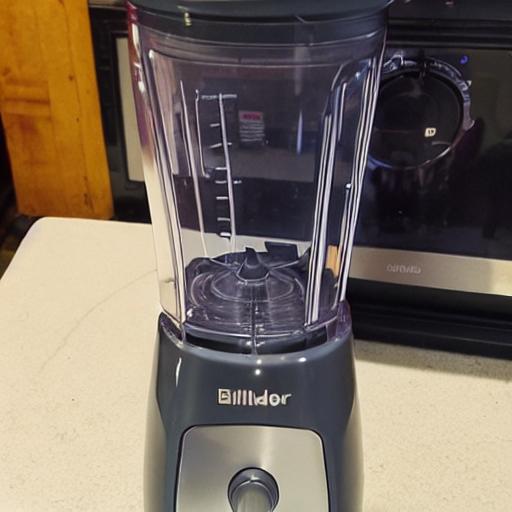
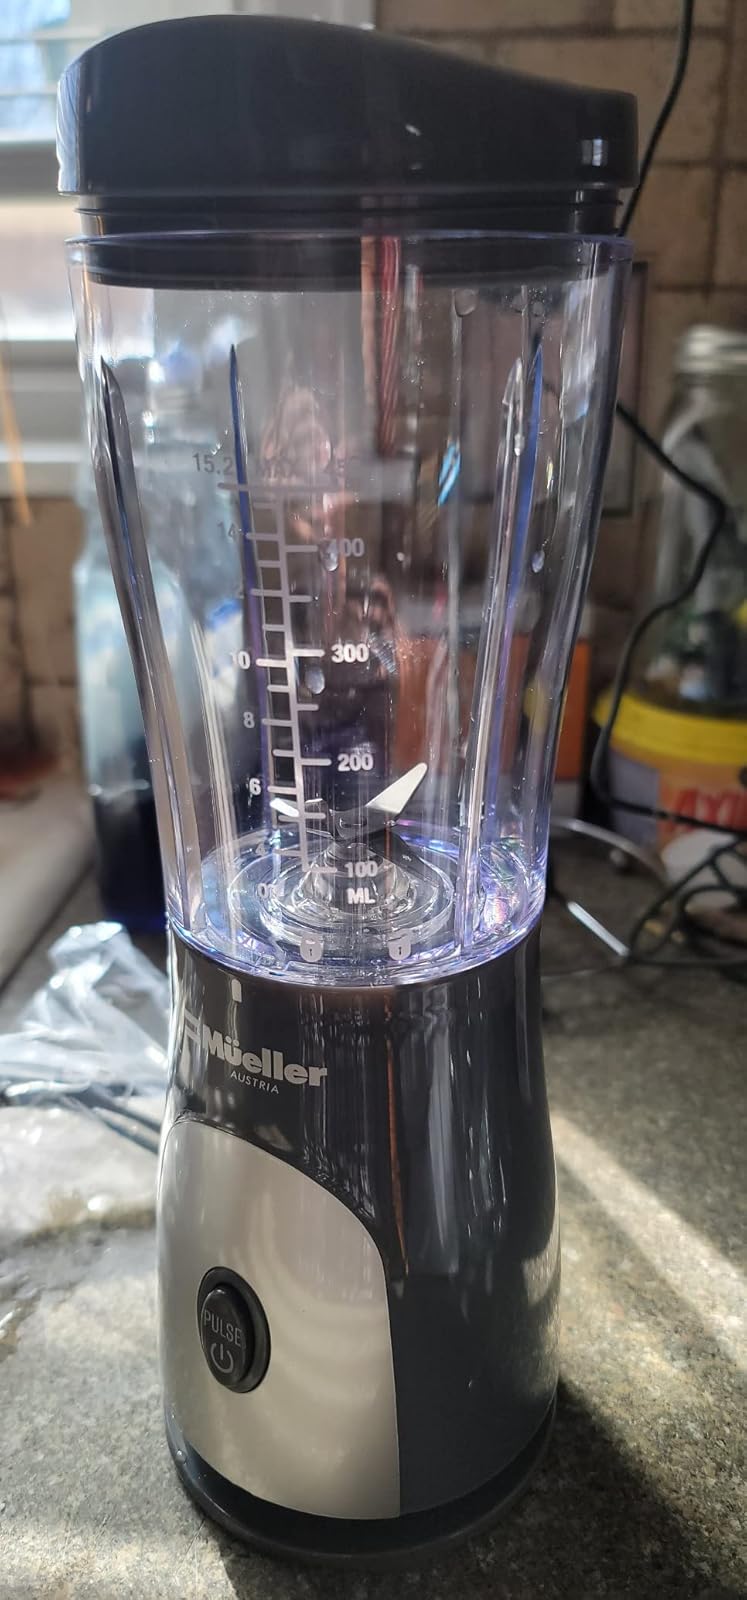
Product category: items_blender
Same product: no